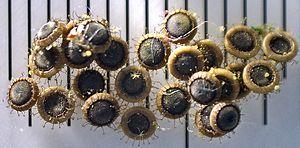
Statoblastes (propagules) du bryozoaire d'eau douce Cristatella mucedo, ici agglomérés les uns aux autres et formant un petit radeau flottant dérivant avec le vent ou susceptible d'être avalé par un canard, une poule d'eau ou d'autres animaux semi-aquatiques.
La Cristatelle, dont le nom scientifique est Cristatella mucedo est un petit animal aquatique colonial.